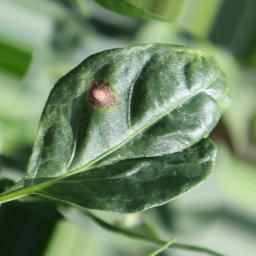
Label: cercospora